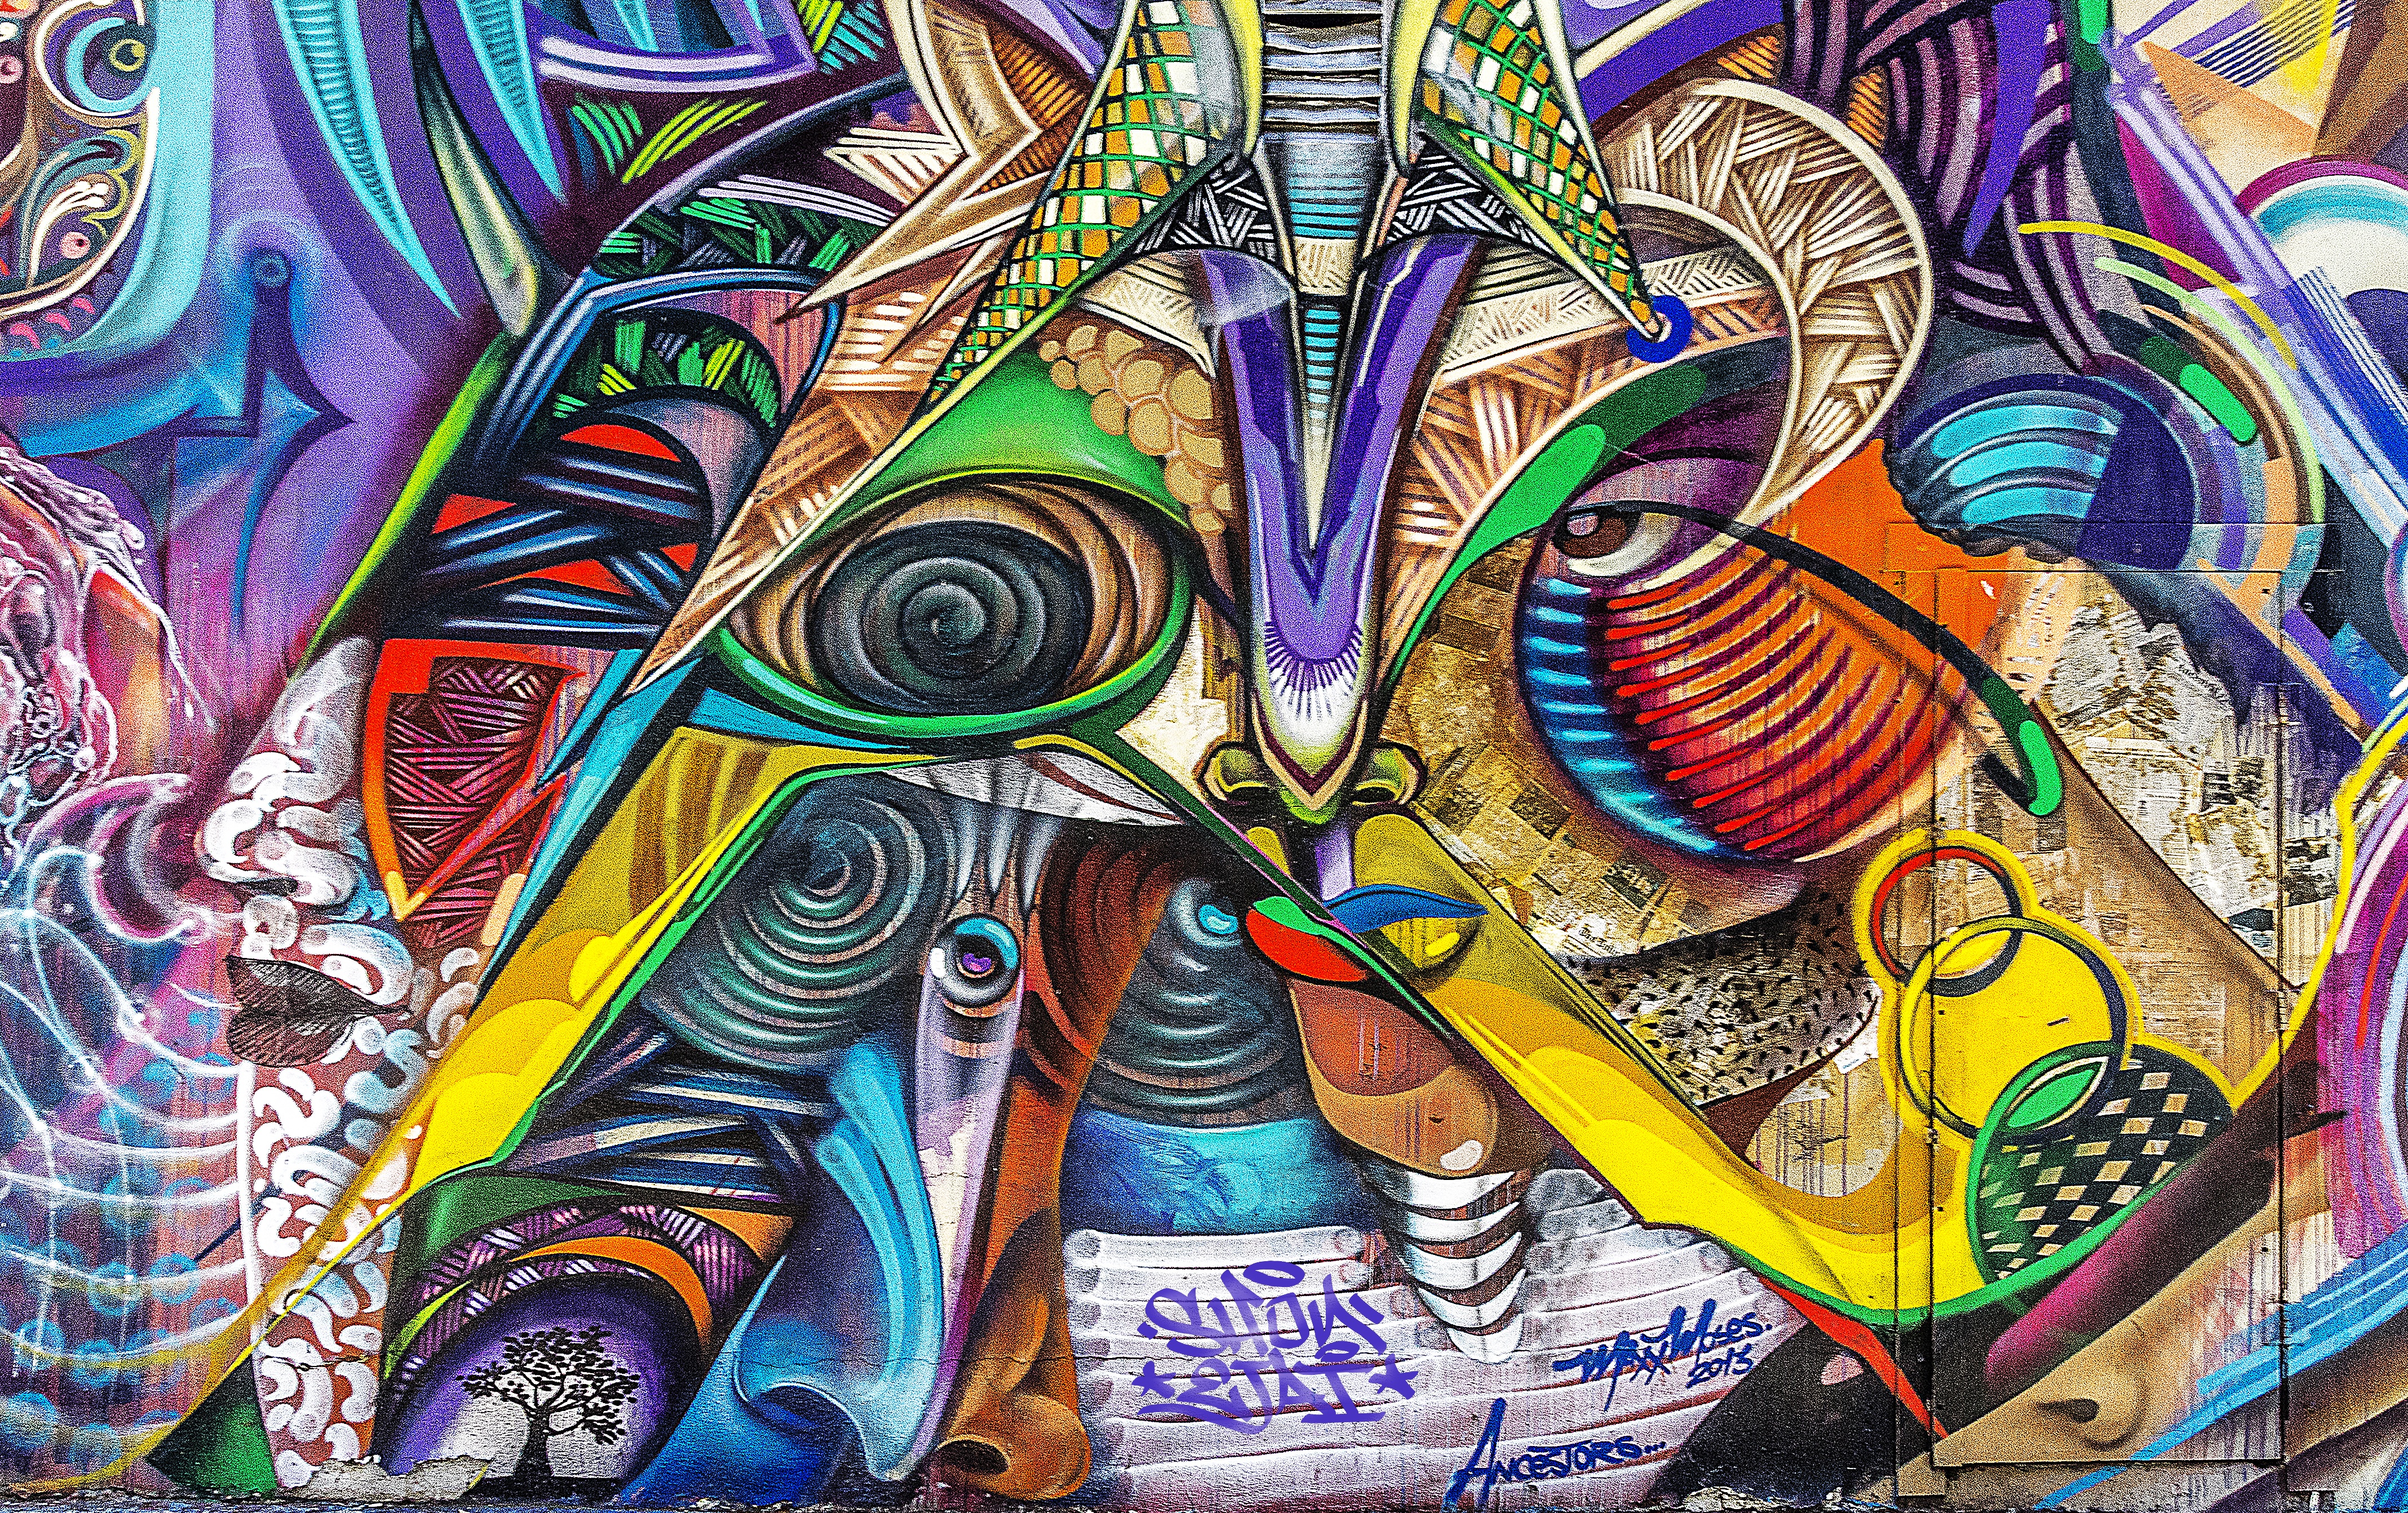
abstract, window, glass, city, urban, pattern, color, artistic, grunge, graffiti, door, painting, street art, art, background, illustration, mural, spray paint, painted, tags, tagging, graffiti wall, graffiti art, modern art, acrylic paint, psychedelic art